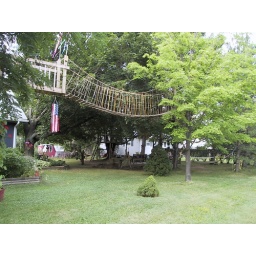
Really cool tree house in Henrietta, NY